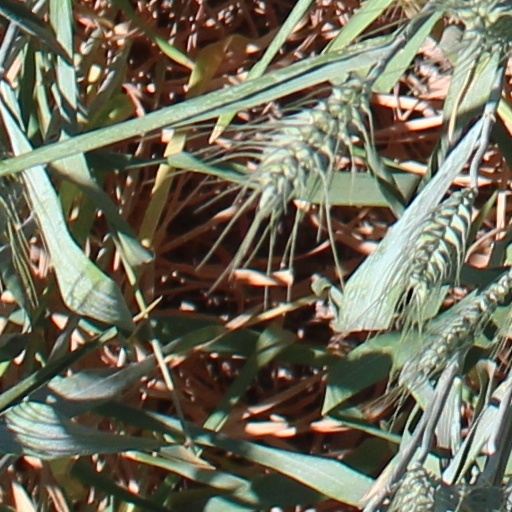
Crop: wheat